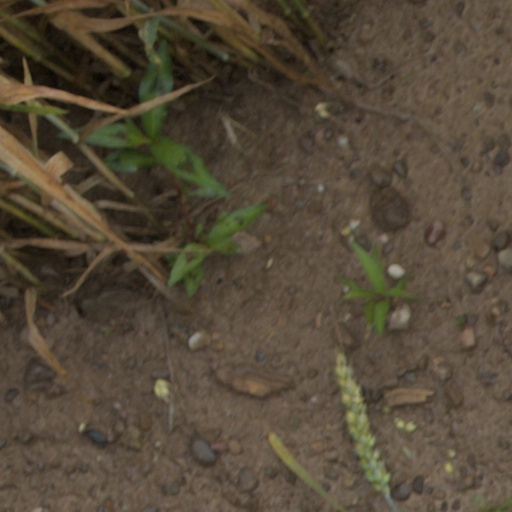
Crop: wheat